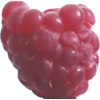
Label: raspberry